Transcaucasian Democratic Federative Republic

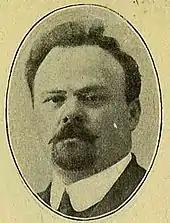
Akaki Chkhenkeli served both as prime minister and foreign affairs minister for the republic.

Upon its establishment, the TDFR had no cabinet to lead the new government. The Commissariat had been dissolved when independence was declared, and Gegechkori refused to continue in a leadership position, feeling he had lost support to do so. Though it had been agreed during the Seim debates that Chkhenkeli would take up the role of prime minister, he refused to serve in a caretaker position until a new cabinet could be formed. The cabinet was not finalized until 26 April, so for three days the TDFR effectively had no executive. With pressing needs to attend to, Chkhenkeli took up his role as prime minister. He ordered the Armenian forces to cease fighting and also requested Vehib to meet him for peace negotiations in Batum, the location deliberately chosen so that he could travel to Tiflis if necessary, something that was not possible from Trabzon.